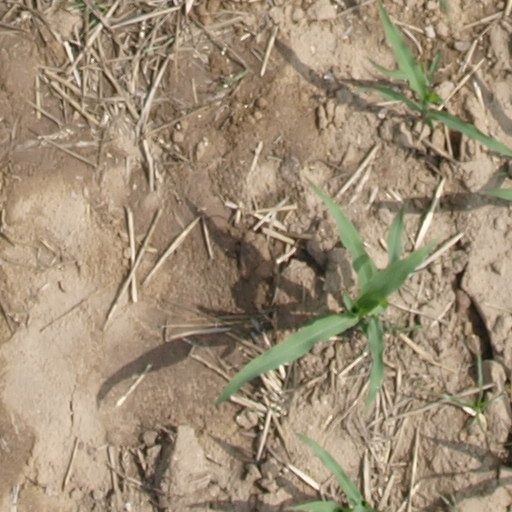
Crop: maize; corn